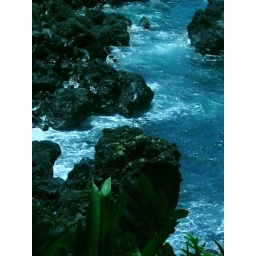
black sand beach in hawaii